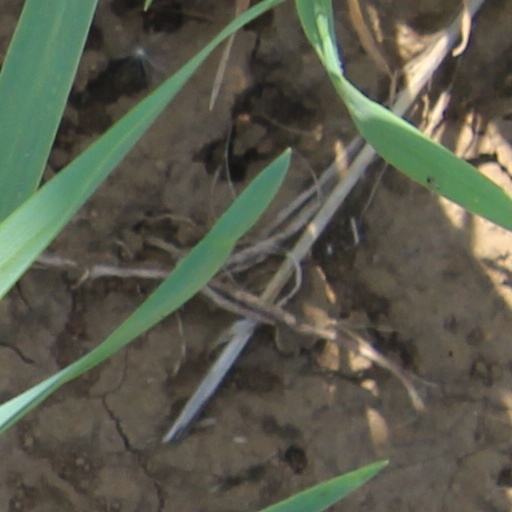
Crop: wheat